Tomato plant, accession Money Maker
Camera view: horizontal (90 deg, fisheye); turntable rotation: 180 degrees
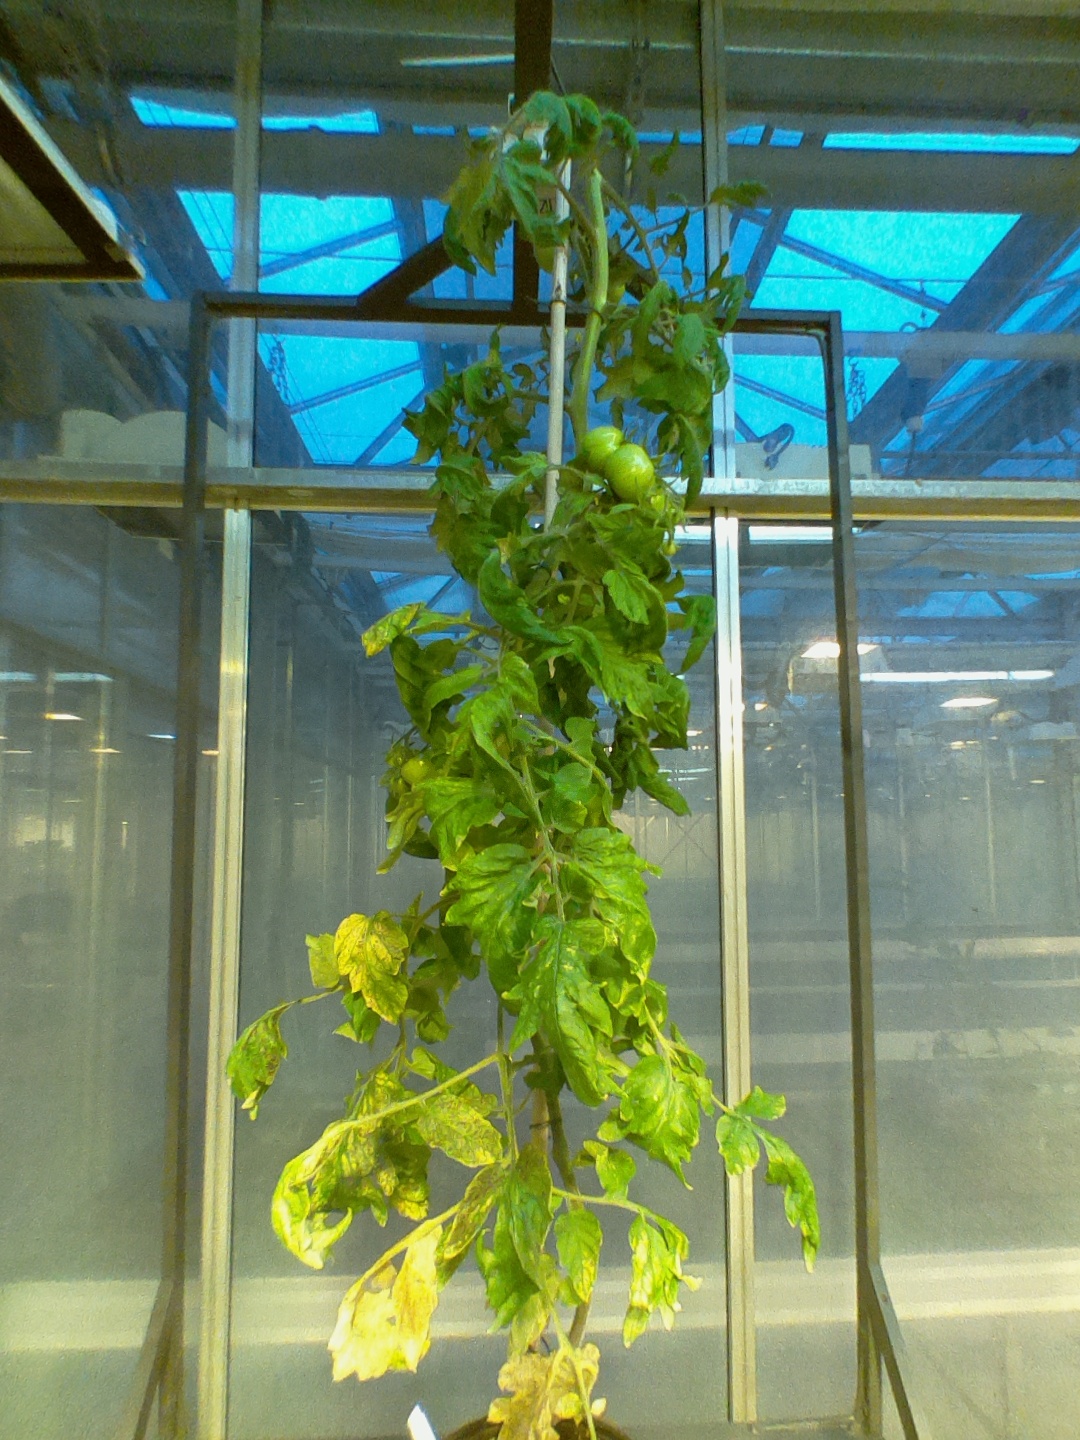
BBCH growth stage 76: 60%-70% of final fruit size